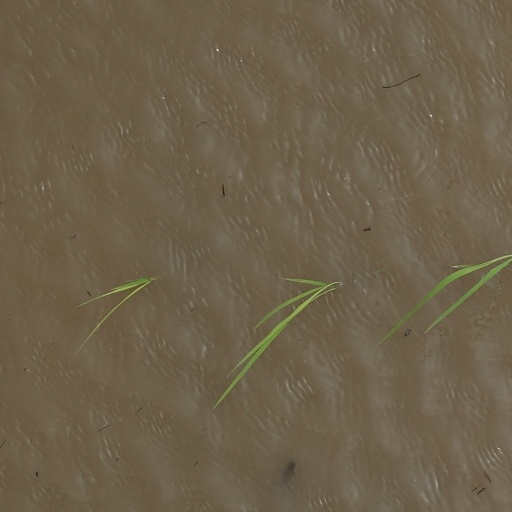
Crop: rice